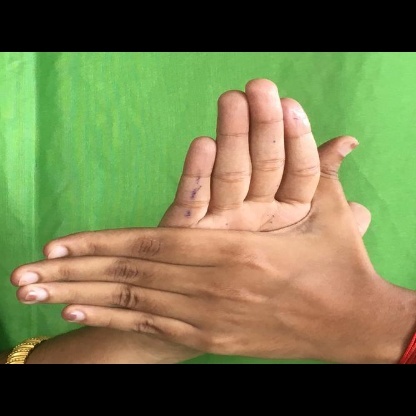
Mudra: Chakra